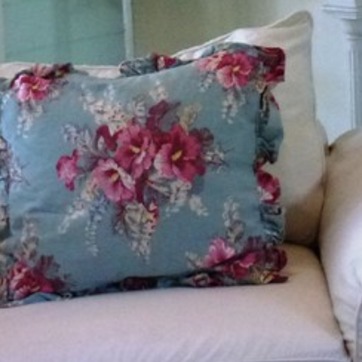
Material: fabric